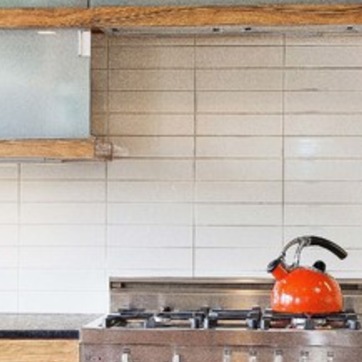
Material: tile